George Stead

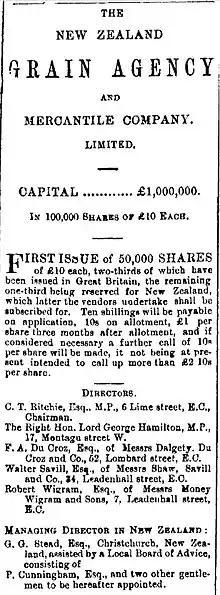
NZ Grain Agency & Mercantile Co. – Southland Times 1 Feb 1882

George Gatonby Stead (17 August 1841 – 29 April 1908) was a notable New Zealand grain merchant, racehorse owner and breeder, and businessman.